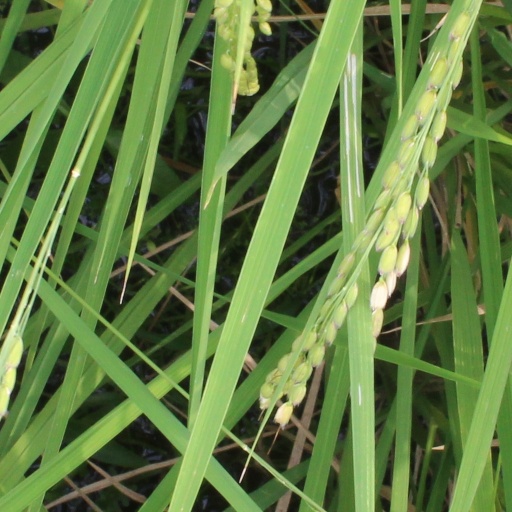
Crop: rice